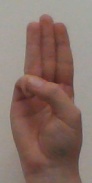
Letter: thaa